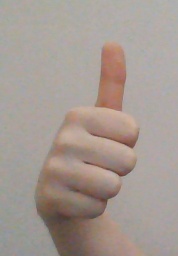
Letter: aleff